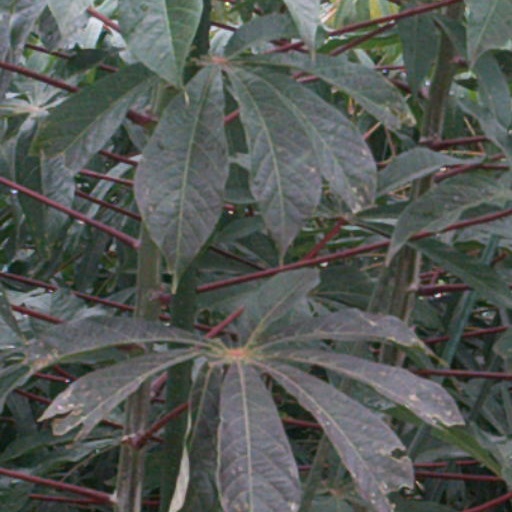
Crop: cassava